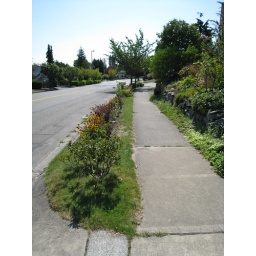
work in progress -- year 2 of removing grass and putting in plants